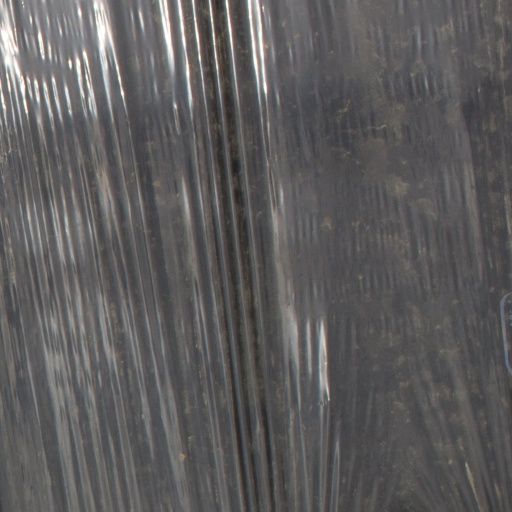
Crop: Jerusalem artichoke